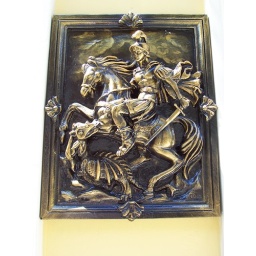
St George on a house wall in Gozo